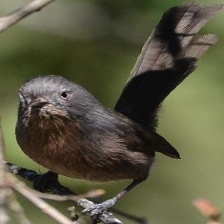
Species: WRENTIT
Scientific name: CHAMAEA FASCIATA